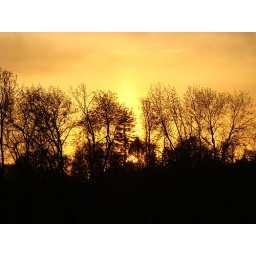
trees in sunset sky